Schöningen spears

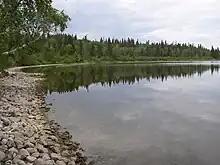
The littoral zone of a lake

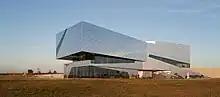
Museum for the spears at the finding site

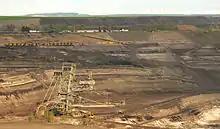
Schöningen mine

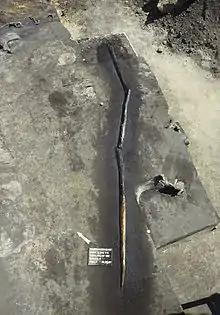
A spear "in situ"

The site of the 'Spear Horizon' (Schöningen 13 II, sedimentary sequence 4) is one of 20 Palaeolithic archaeological sites discovered during excavations from 1994 through to the present day.